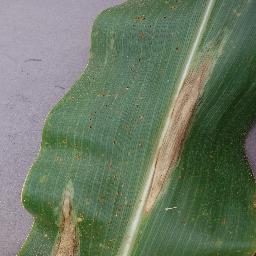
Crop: corn
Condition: (maize)_northern_blight